Alstom Transport Deutschland

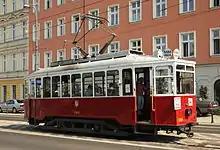
A historic LH carriage on the tourist line in Wrocław, Poland

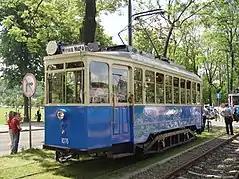
Preserved Linke-Hofmann tram (originally from Wrocław), Kraków, Poland

Alstom Transport Deutschland, formerly Linke-Hofmann-Busch, is a German manufacturing company originally established in Breslau (now Wrocław, Poland) to produce locomotives and rolling stock. Its origins lay in the wheelwright business of Gottfried Linke, begun in 1834. After World War II, the company was reestablished in Salzgitter in West Germany. In 1994, GEC Alsthom acquired a 51% shareholding. It is now part of Alstom; the name Linke-Hofmann-Busch ceased to be used in 2009 when it became Alstom Transport Deutschland GmbH.